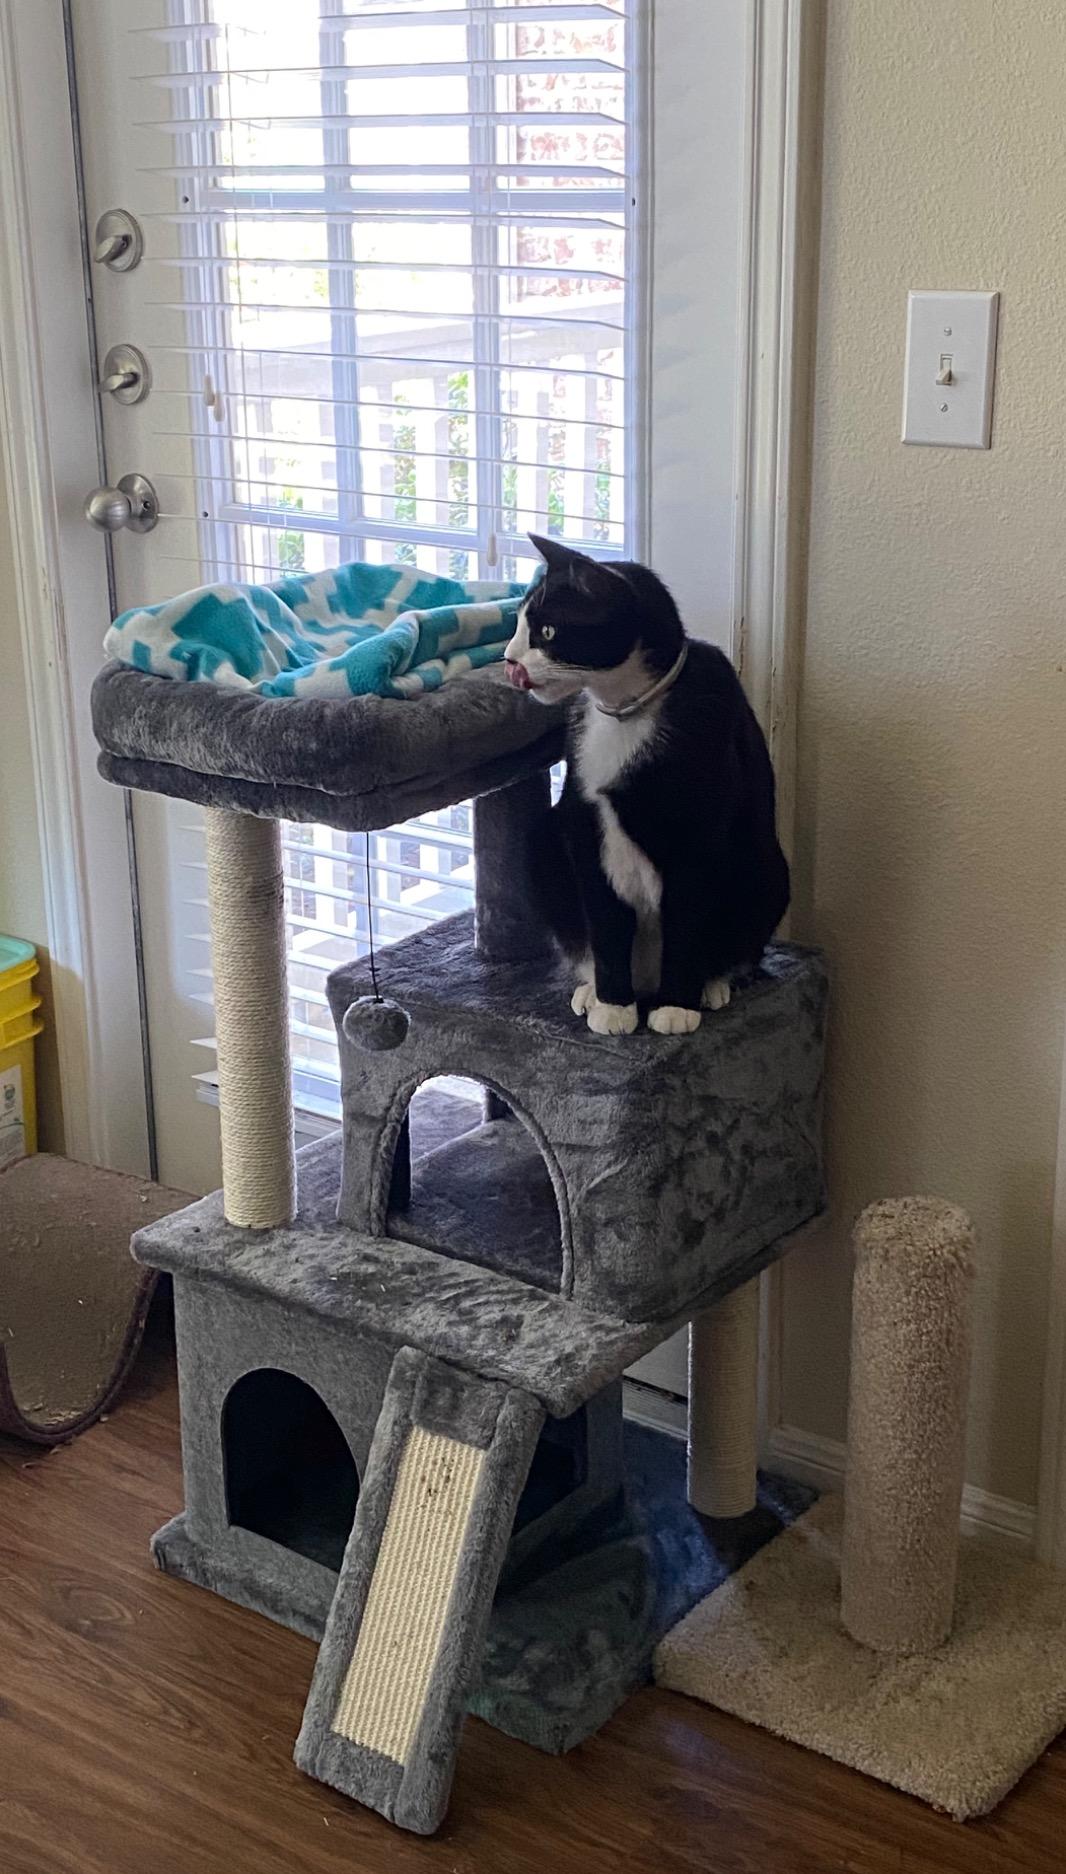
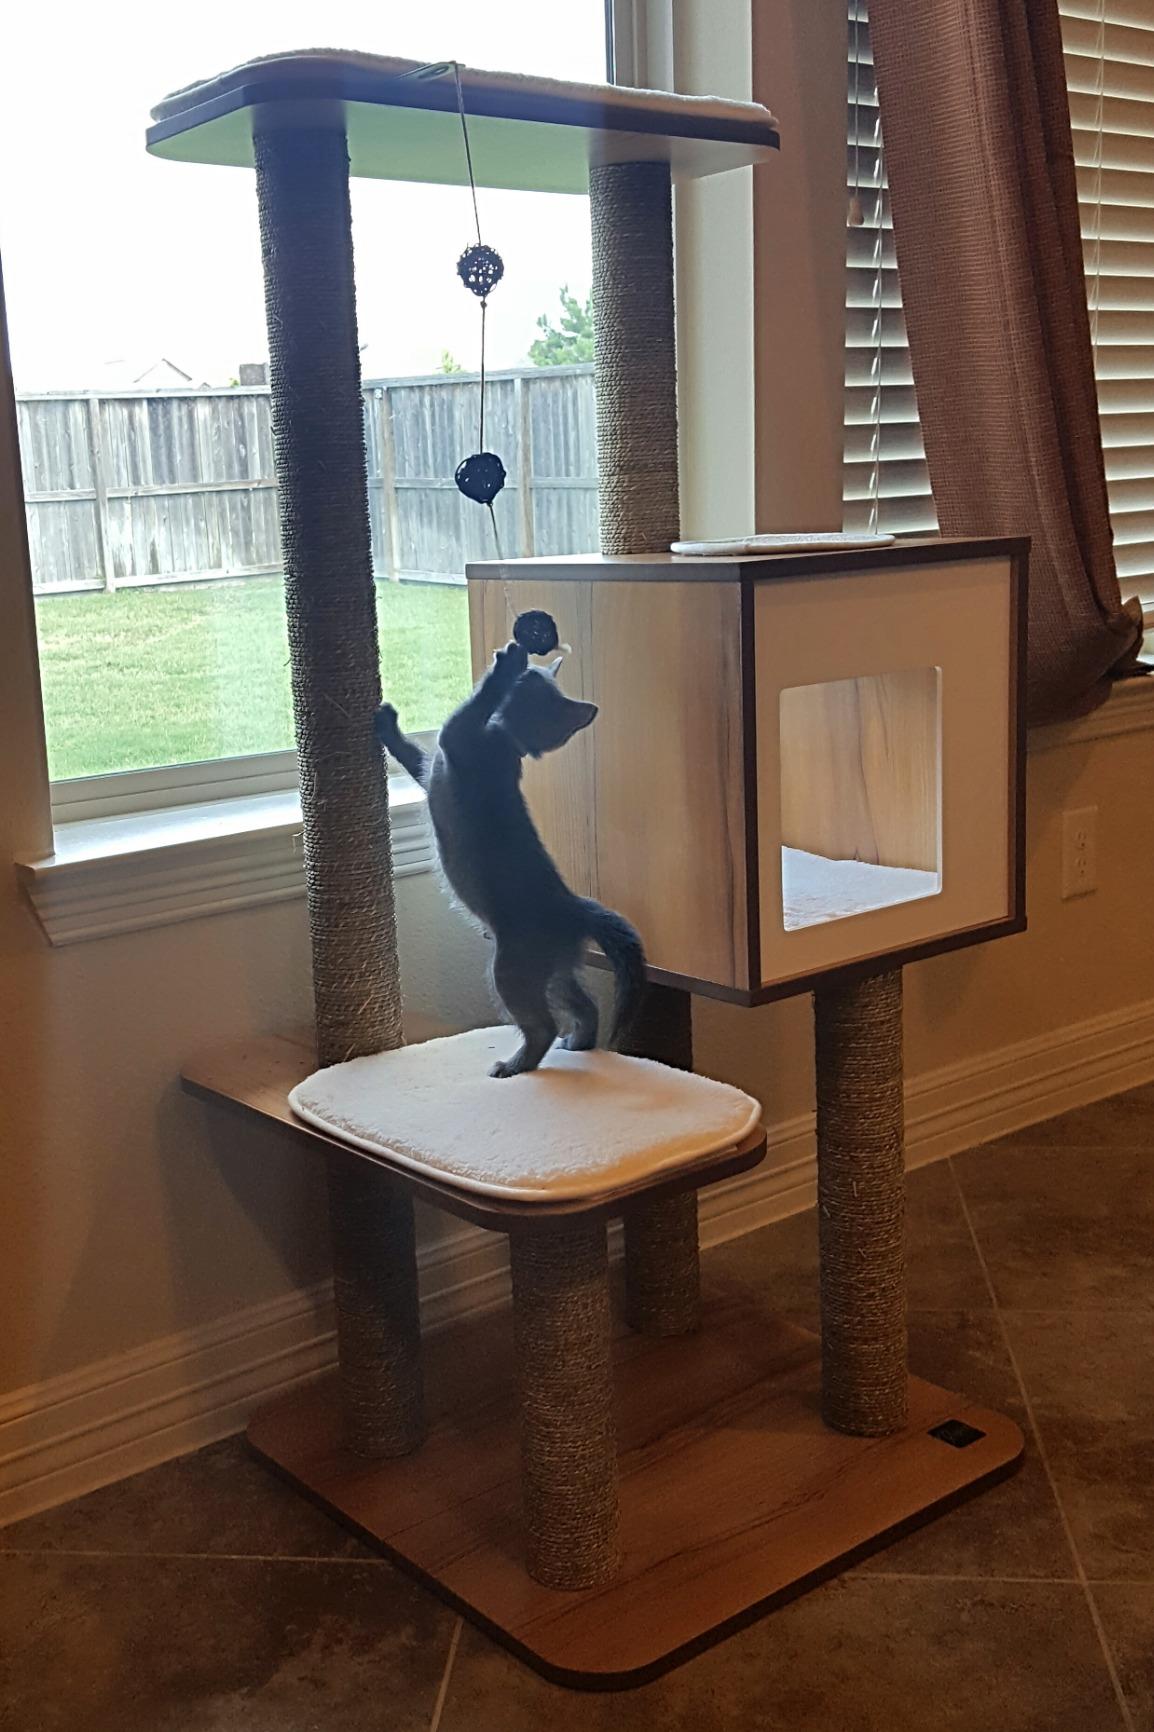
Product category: items_cat tree
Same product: no